Shire of Bairnsdale

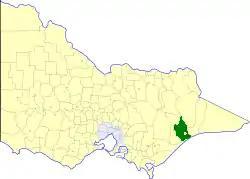
Location in Victoria

The Shire of Bairnsdale was a local government area about east of Melbourne, the state capital of Victoria, Australia. The shire covered an area of , and existed from 1867 until 1994. For its first one hundred years it governed both Bairnsdale and the surrounding area; however, after that time, Bairnsdale itself had its own local government authority.